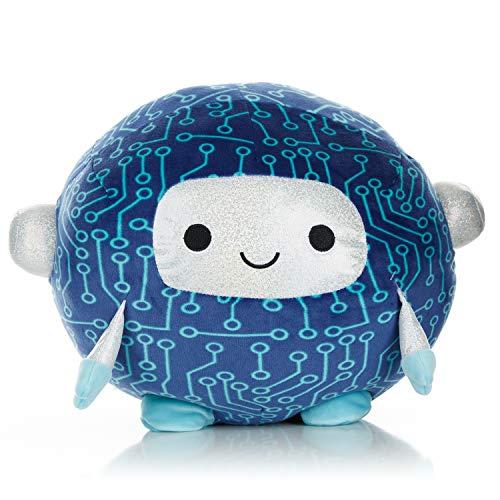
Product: Cuddle Pal - Round Large Robot - Robo - Stuffed Animal Plush 11.5"
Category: Toys & Games | Stuffed Animals & Plush Toys | Stuffed Animals & Teddy Bears
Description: COLLECTIBLE FUN: Plush animals are fun to collect and trade and make great keepsakes for children, teens, and adults.
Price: $12.98
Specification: ProductDimensions:10x10x11.5inches|ItemWeight:11.2ounces|ShippingWeight:11.2ounces(Viewshippingratesandpolicies)|ASIN:B07XLG9QKZ|Itemmodelnumber:91908|Manufacturerrecommendedage:0-17years